Nakhimov Naval School

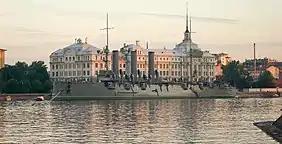
The Russian cruiser "Aurora" was the first campus and training ship of the Nahkimov Naval School.

The Nakhimov Naval School or Nakhimov School is a form of military education for teenagers introduced in the Soviet Union and once also located in other cities. They are named after well-known Russian admiral Pavel Nakhimov.